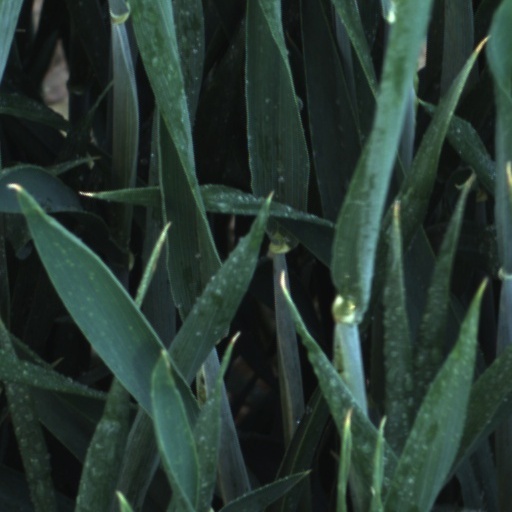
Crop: wheat